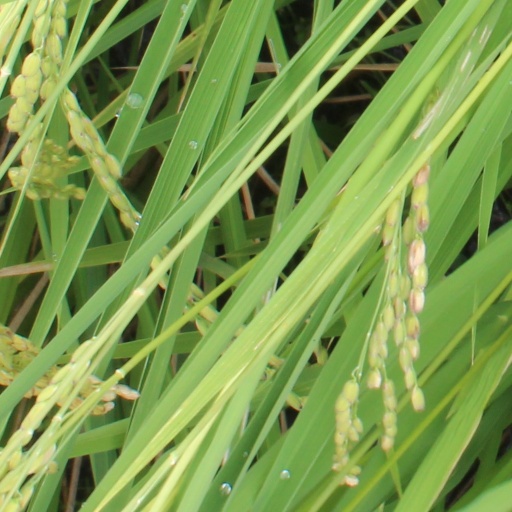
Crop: rice